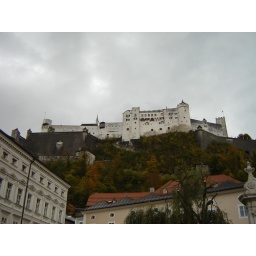
castle up on the hill in salzburg